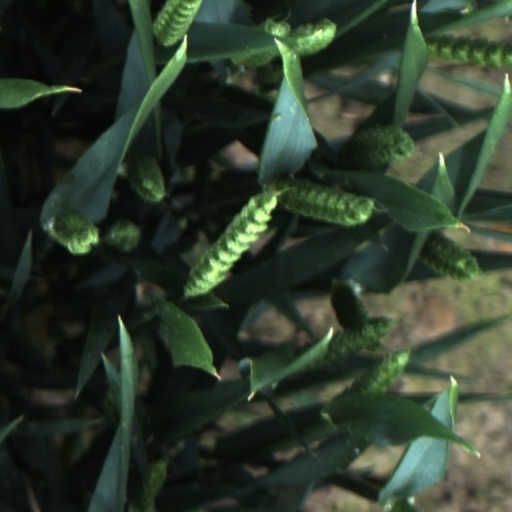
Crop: wheat